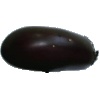
Label: Eggplant 1